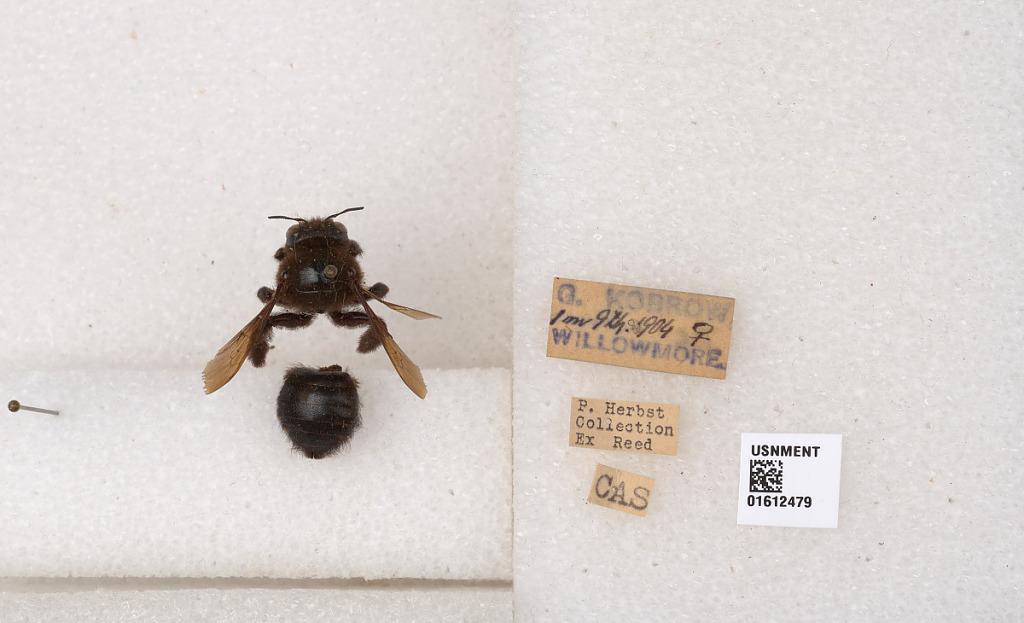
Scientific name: Xylocopa
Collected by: G. Korrow
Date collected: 1904-1-9
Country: South Africa
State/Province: Eastern Cape
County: Sarah Baartman
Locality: Willowmore